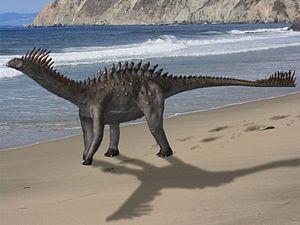
Agustinia est un genre éteint de dinosaures sauropodes qui vivait au Crétacé inférieur, pendant l'Aptien, il y a 108 millions d'années en Patagonie. Il est connu par la seule espèce Agustinia ligabuei.
Agustiniidae est une famille de dinosaures sauropodes dont le seul représentant est l'espèce Agustinia ligabuei, ce qui explique notamment que cette famille n'est plus utilisée aujourd'hui. Elle a été nommée du nom de son découvreur, Agustin Martelli, et d'un mécène vénitien, Giancarlo Ligabue.